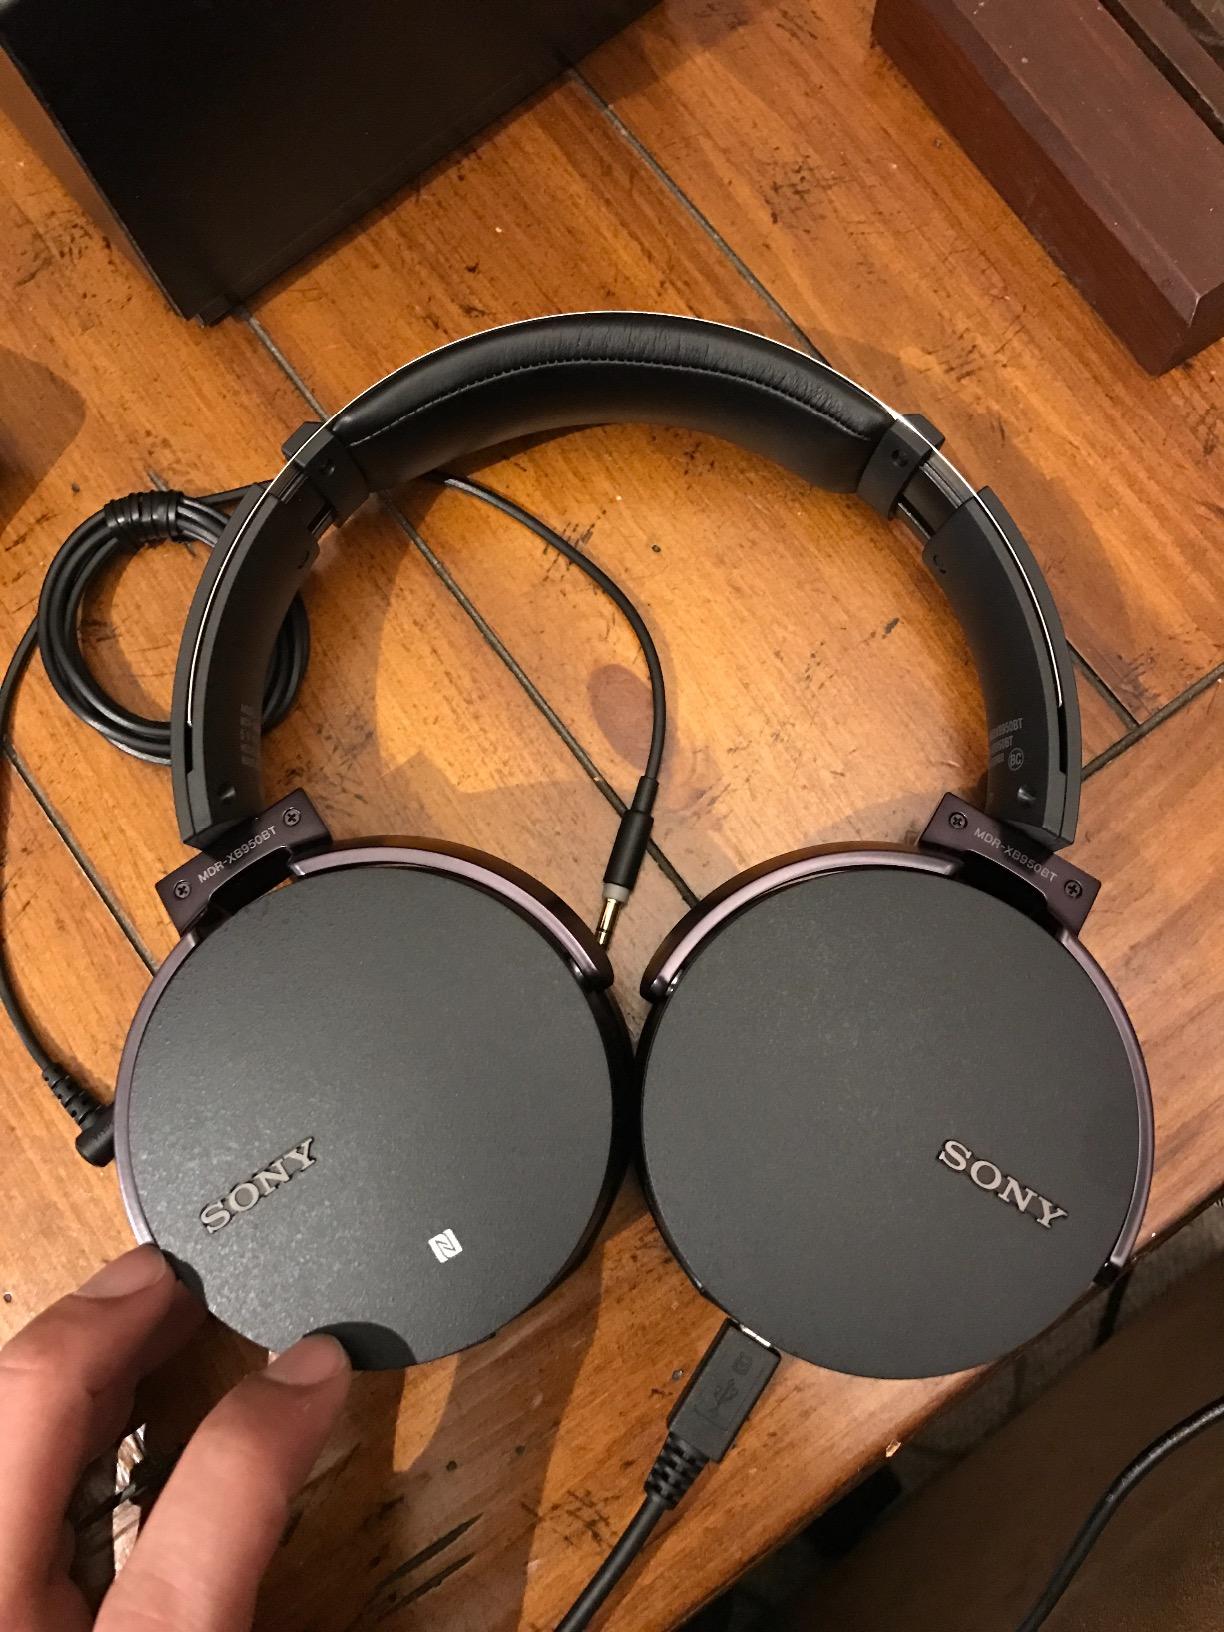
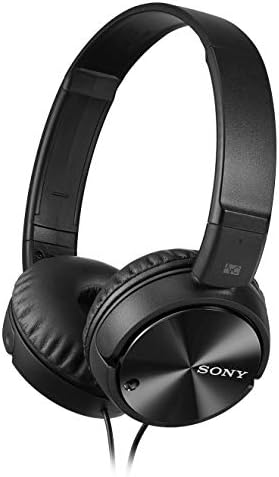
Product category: headphones
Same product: no